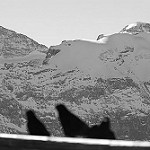
Label: B & W